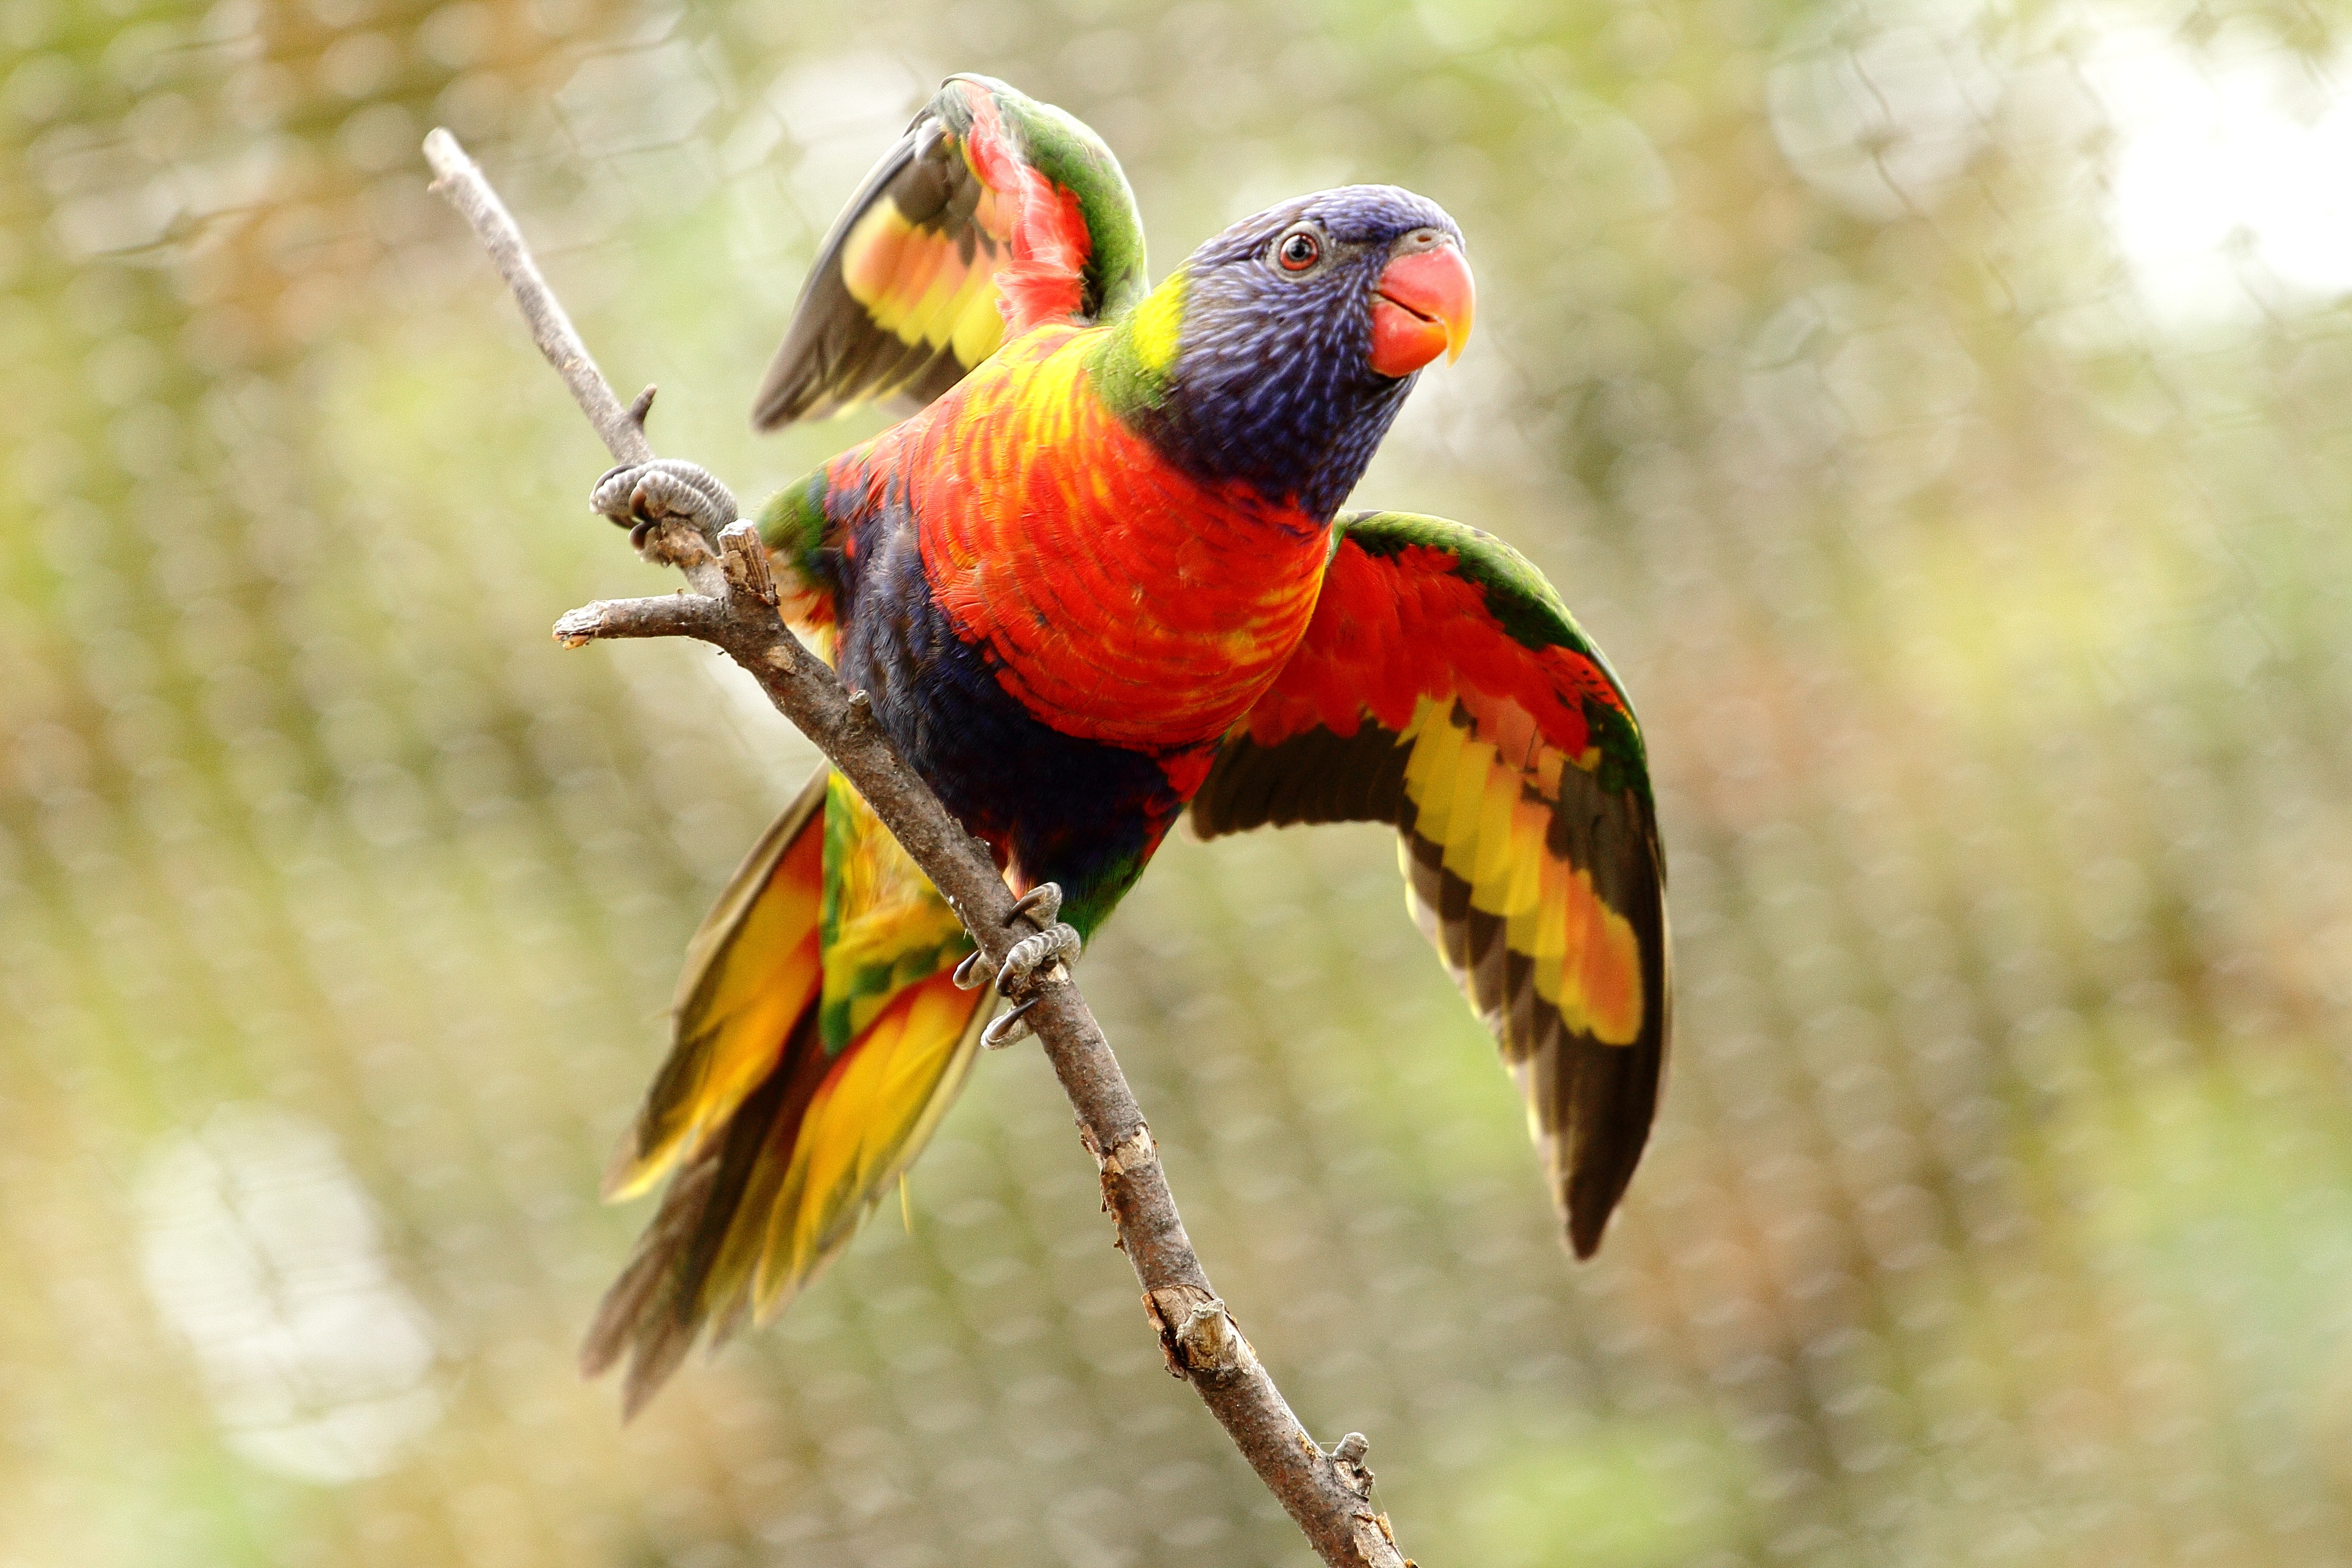
nature, bird, wing, wildlife, beak, fauna, lorikeet, macaw, captivity, vertebrate, parrot, inclined